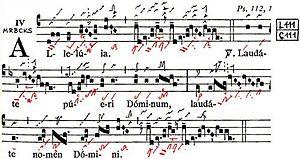
Le dit Antiphonaire du Mont-Blandin est un antiphonaire ancien du chant grégorien sans notation, copié vers 800, auprès de l'abbaye du Mont-Blandin près de Gand, dans le royaume carolingien sous le règne de Charlemagne.
L'Antiphonale monasticum est un antiphonaire en grégorien, publié par l'abbaye Saint-Pierre de Solesmes ainsi que réservé aux offices auprès des monastères. Dans la longue histoire de la restauration du chant grégorien, il s'agit de la première édition critique de celui-ci. La publication ne fut pas encore complétée, en attendant que soit sorti son dernier volume.
La lettre significative est une abréviation, employée dans un certain nombre de manuscrits du chant grégorien, afin de préciser le mouvement mélodique, le rythme et le reste.
Le cantatorium de Saint-Gall, plus précisément cantatorium dit de Saint-Gall, est un cantatorium en grégorien, achevé vers 922 - 926, auprès de l'abbaye de Saint-Gall en Suisse et conservé toujours dans sa bibliothèque abbatiale. Il s'agit non seulement du cantatorium complet et le plus ancien mais également du meilleur manuscrit du chant grégorien du monde, en raison de sa qualité de précision.
La sémiologie grégorienne est une science en manière de la critique textuelle, intermédiaire entre la paléographie et l'esthétique, afin d'étudier le chant grégorien ainsi que de rétablir correctement son interprétation.
Le chant grégorien est le chant liturgique officiel de l'Église catholique dans le rite romain. Issu du chant vieux-romain et du chant gallican, il reste pratiqué de nos jours dans certaines églises paroissiales ainsi que dans certaines communautés religieuses et abbayes.
Le Graduel neumé est un graduel particulier en grégorien sorti en 1966 par les Éditions de Solesmes. Il s'agit du deuxième livre du chant grégorien publié en duplex, et du premier au XXᵉ siècle. Cette publication ouvrit une porte pour l'interprétation sémiologique.
La caractère ℣ est appelé « versicule » ou « verset ».
La schola grégorienne, ou schola gregoriana en latin, est un chœur liturgique auprès du diocèse, du monastères ou du centre d'études, exécutant le chant grégorien, de sorte que ce chant historique soit conservé et promu dans la liturgie vivante.
Eugène-Alexandre Cardine est un moine bénédictin, musicologue et enseignant du chant grégorien, notamment fondateur d'une nouvelle science sémiologie grégorienne qui renouvela entièrement la connaissance au regard du chant grégorien.
L'Antiphonale missarum sextuplex est une publication de six manuscrits du chant grégorien, sortie en 1935 par Dom René-Jean Hesbert auprès de l'abbaye Saint-Pierre de Solesmes. Il s'agit des chants de livre les plus anciens de ce chant, sans notation grégorienne.
L'AISCGre, abréviation officielle et italienne d'Association internationale des études du chant grégorien, est une association fondée à Rome en 1975, afin de promouvoir les études du chant grégorien ainsi que sa propre exécution. De nos jours, selon les langues en usage des membres, plusieurs associations existent en tant que divisions.
Le jubilus est le terme employé dans le domaine liturgique, afin de signifier et surtout de distinguer le long mélisme dans le chant alléluia en grégorien.
Le Graduale novum est un graduel en grégorien publié auprès du Vatican, pour la première fois en tant qu'édition critique. Actuellement, il n'est sorti que son premier tome pour les célébrations du dimanche et des fêtes.
La latinité, toujours trouvée dans le chant grégorien, est l'une des caractéristiques les plus importantes de ce chant, qui assure la qualité liturgique ainsi que musicale, en dépit de l'ancienneté de celui-ci.
La notation musicale grégorienne, ou simplement notation grégorienne, est une notation musicale employée au Moyen Âge, tout d'abord singulièrement pour le chant grégorien, puis afin de conserver quelques anciens chants monodiques européens.
Le mélisme du chant grégorien est l'une de principales caractéristiques qui qualifie ce chant liturgique et artistique
Le manuscrit Laon 239 est un livre de chant en grégorien sans ligne, attribué au IXᵉ siècle et conservé dans la bibliothèque municipale de Laon.
La Schola de la Cour Impériale de Vienne est un ensemble vocal consacré au chant grégorien ainsi qu'à quelques polyphonies liturgiques. Il s'agit de nos jours de l'une des scholæ grégoriennes les plus importantes qui effectuent l'exécution sémiologique selon les neumes sangalliens authentiques.
Le Graduale triplex est généralement un graduel publié ou écrit en trois types de neumes. Mais surtout, celui qui fut, pour la première fois, sorti par les Éditions de l'abbaye Saint-Pierre de Solesmes en 1979, de sorte que les interprétations et exécutions du chant grégorien soient correctement et soigneusement effectuées, selon les neumes anciens et authentiques. Cette publication fut achevée d'après les études sémiologiques, développées à la deuxième moitié du XXᵉ siècle.
Les neumes sangalliens sont un groupe de graphies musicales employées dans les manuscrits du chant grégorien, copiés à l'abbaye de Saint-Gall et alentour.